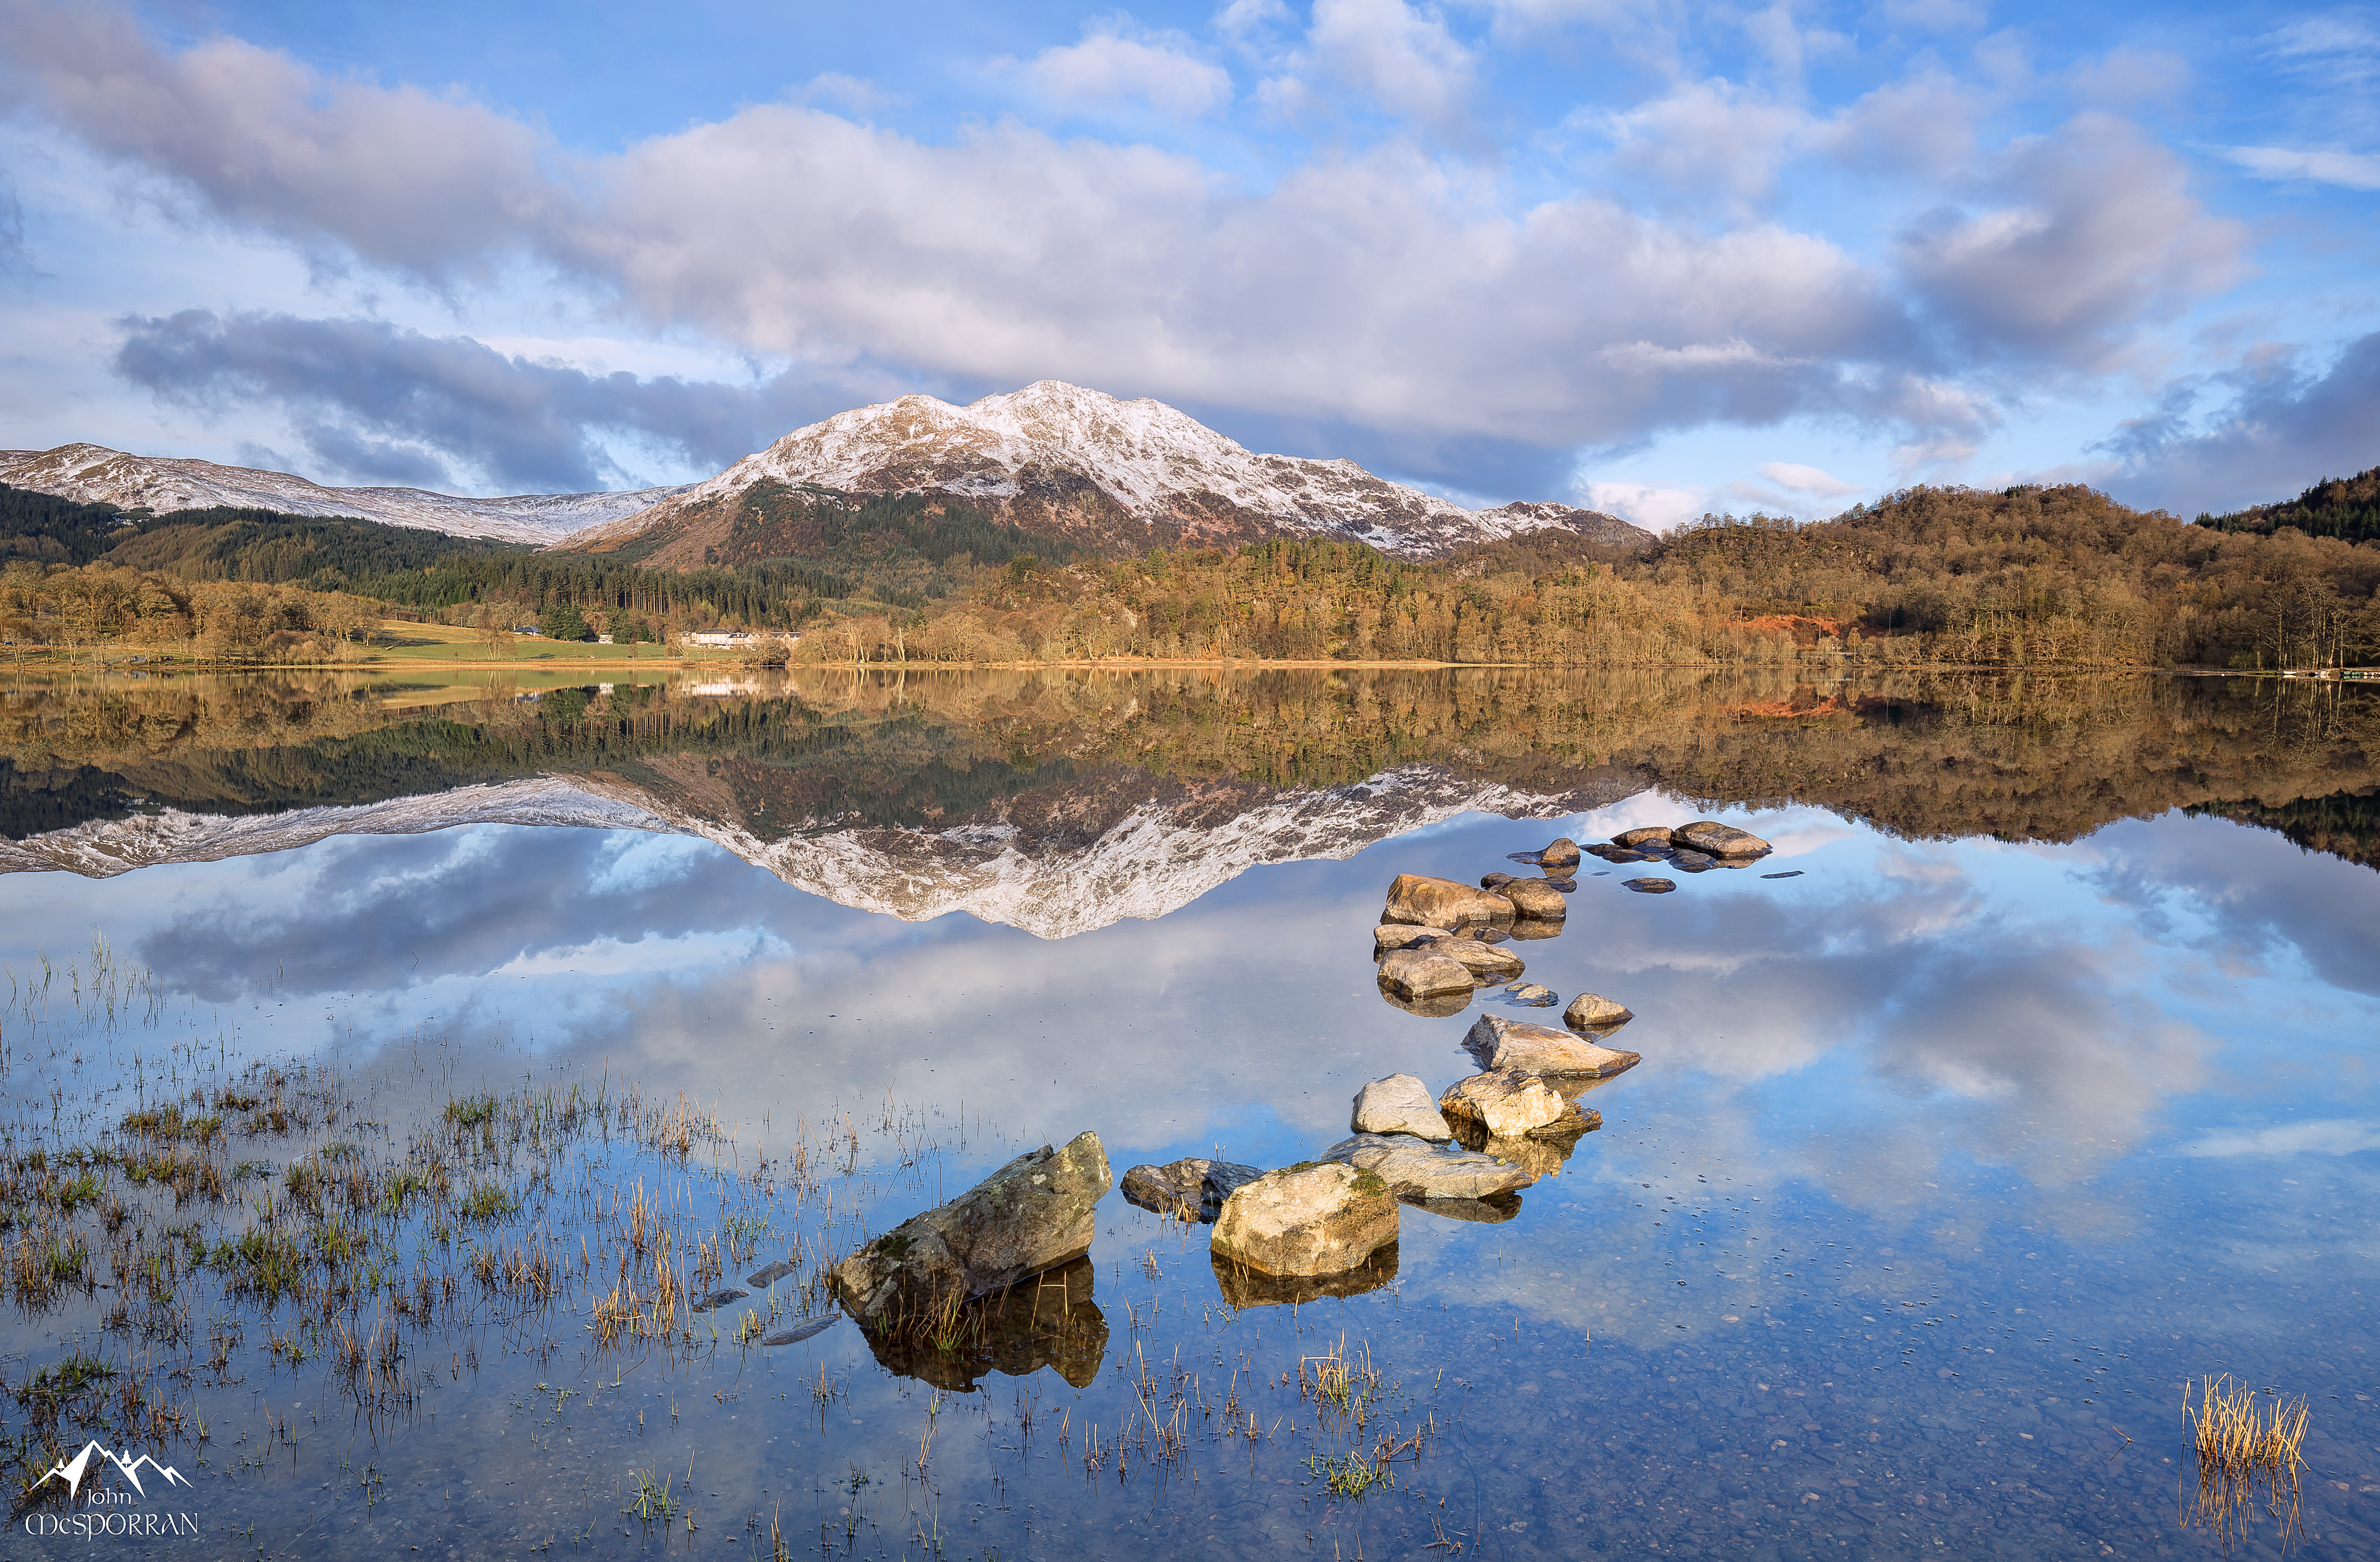
landscape, sea, tree, water, nature, wilderness, mountain, snow, winter, cloud, sky, morning, hill, lake, valley, mountain range, reflection, autumn, reservoir, season, body of water, plateau, scotland, fell, loch, trossachs, lochachray, tarn, mountainous landforms